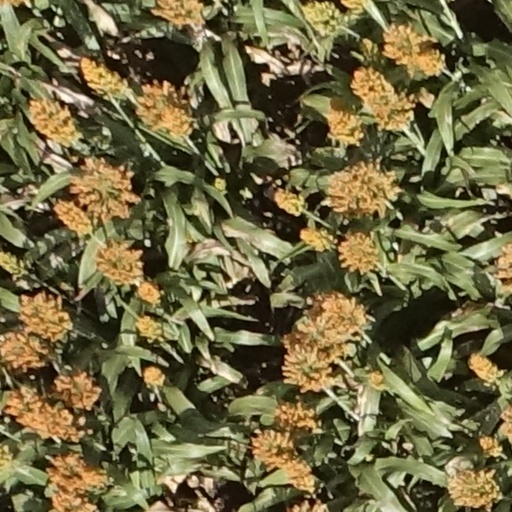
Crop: sorghum